Aladdin and His Wonder Lamp

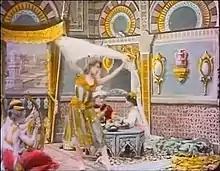

Aladdin and His Wonder Lamp is a 1906 French silent trick film directed by Albert Capellani, inspired by the folk tale, "The Story of Aladdin; or, the Wonderful Lamp", first known in Europe through its 18th century populariser, Antoine Galland, who added the tale to his translation of "One Thousand and One Nights". His version, the first appearance of "Arabian Nights" in Europe, was published as , between 1704 and 1717. Galland had heard the "Aladdin" story from the Maronite traveller and storyteller Hanna Diyab, in Paris, probably in the French language. The film is the oldest surviving cinematographic adaptation of this tale.